Winnebago War

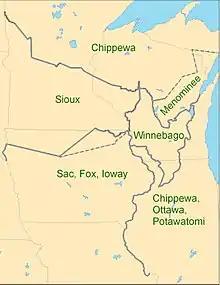
Tribal boundaries negotiated at the 1825 Prairie du Chien treaty.

The Winnebago War, also known as the Winnebago Uprising, was a brief conflict that took place in 1827 in the Upper Mississippi River region of the United States, primarily in what is now the state of Wisconsin. Not quite a war, the hostilities were limited to a few attacks on American civilians by a portion of the Winnebago (or Ho-Chunk) Native American tribe. The Ho-Chunks were reacting to a wave of lead miners trespassing on their lands, and to false rumors that the United States had sent two Ho-Chunk prisoners to a rival tribe for execution.